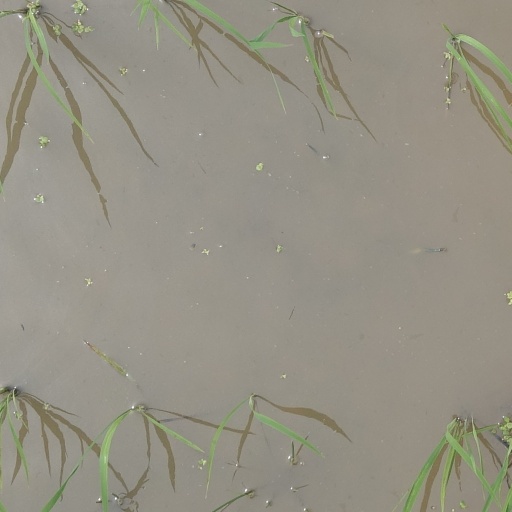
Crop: rice